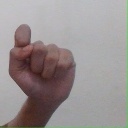
अक्षर: घ